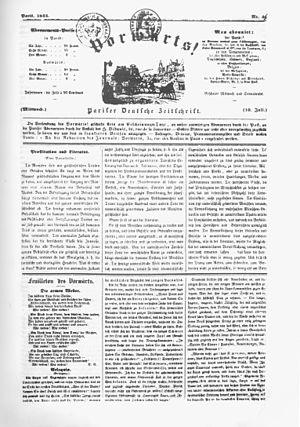
Christian Johann Heinrich Heine [ˈkʁɪsti̯an ˈjoːhan ˈhaɪnʁɪç ˈhaɪnə], né le 13 décembre 1797 à Düsseldorf, Duché de Berg, sous le nom de Harry Heine et mort le 17 février 1856 à Paris sous le nom de Henri Heine, est un écrivain allemand du XIXᵉ siècle.